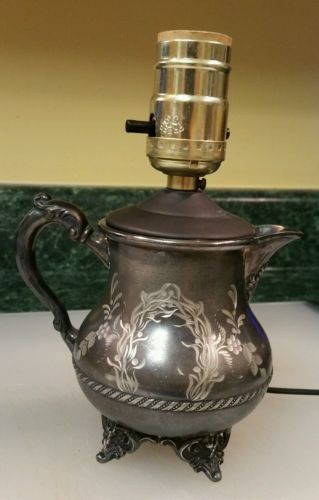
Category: lamp